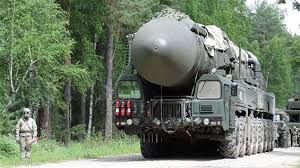
Label: Rs-24